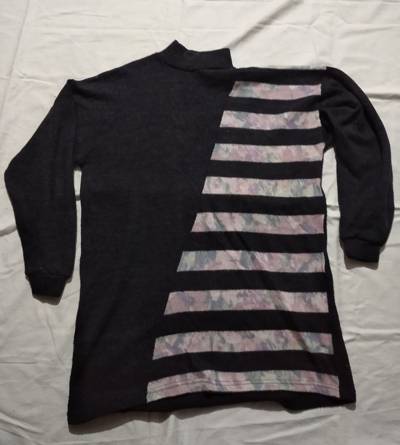
Waste category: clothes